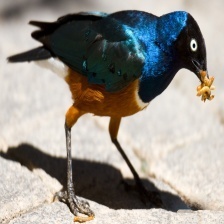
Species: SUPERB STARLING
Scientific name: LAMPROTORNIS SUPERBUS